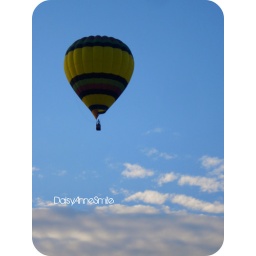
Balloon in a blue blue sky